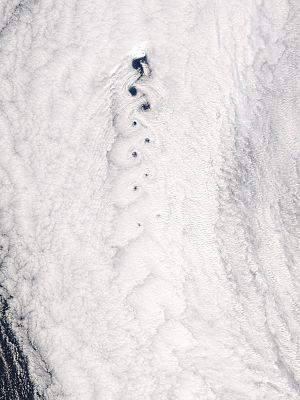
Vue satellite de l'île de Jan Mayen et d'une allée de tourbillons de Karman représentée par les tourbillons dans les nuages, mer du Groenland (en haut) et de Norvège (en bas)